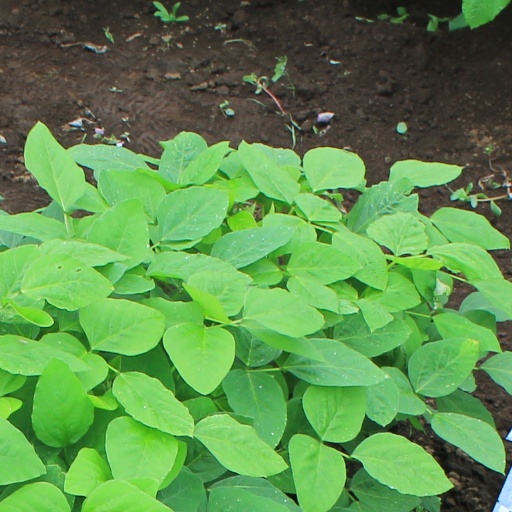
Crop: soybean